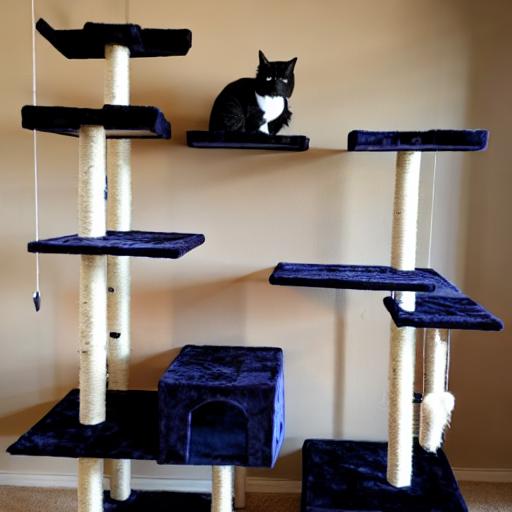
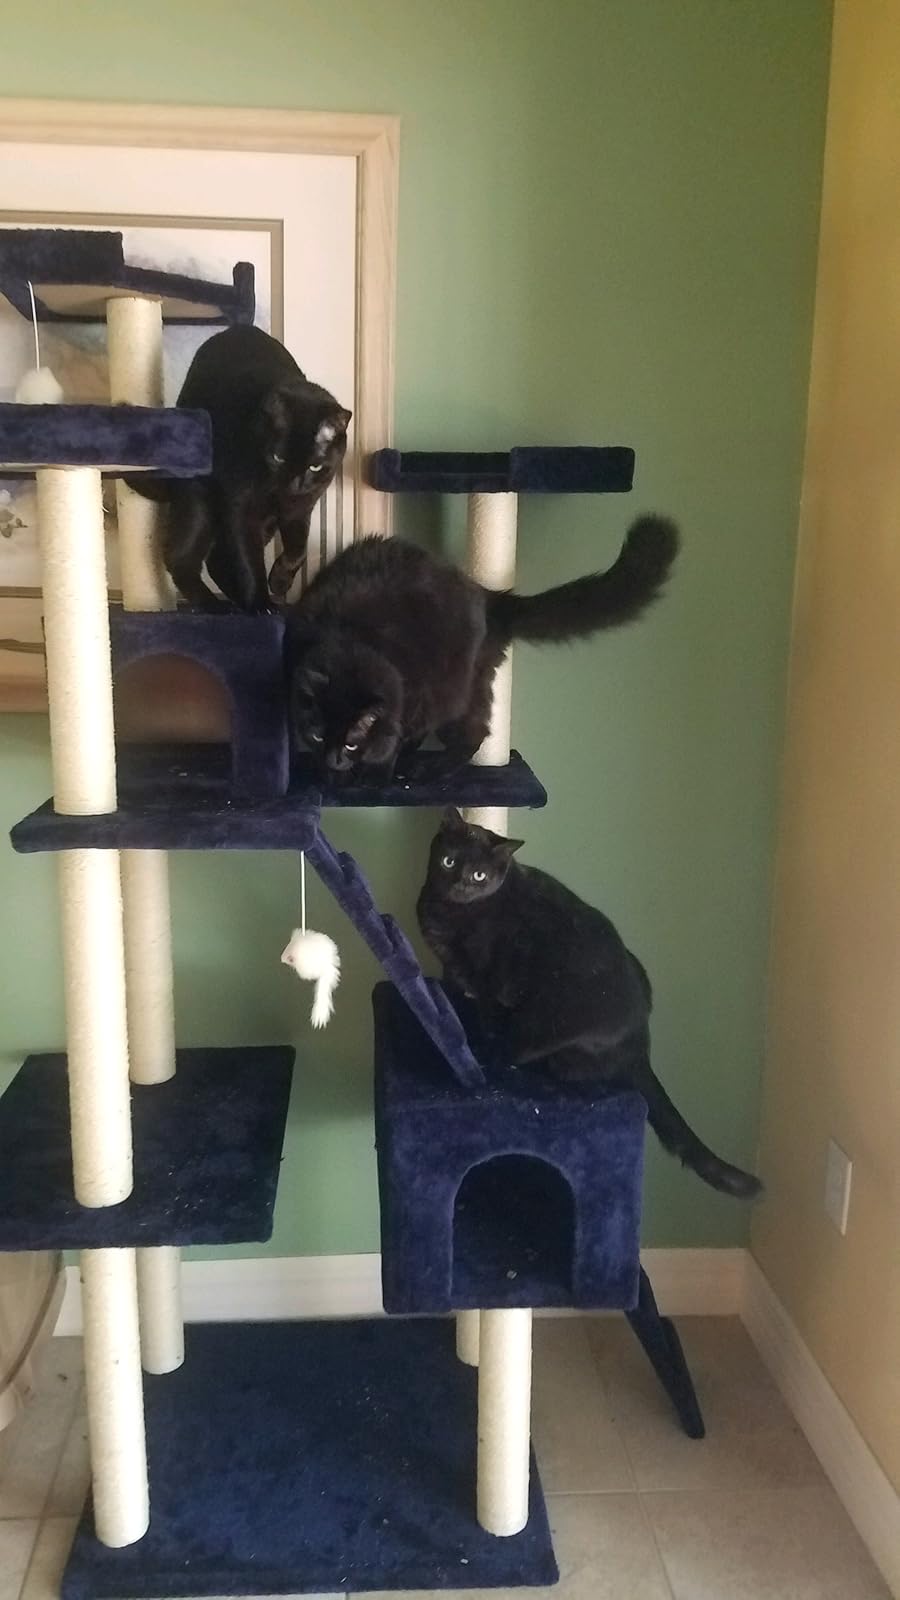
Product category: items_cat tree
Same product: no